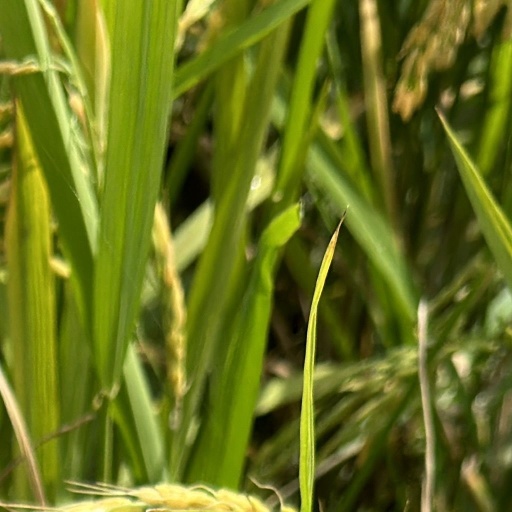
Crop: rice